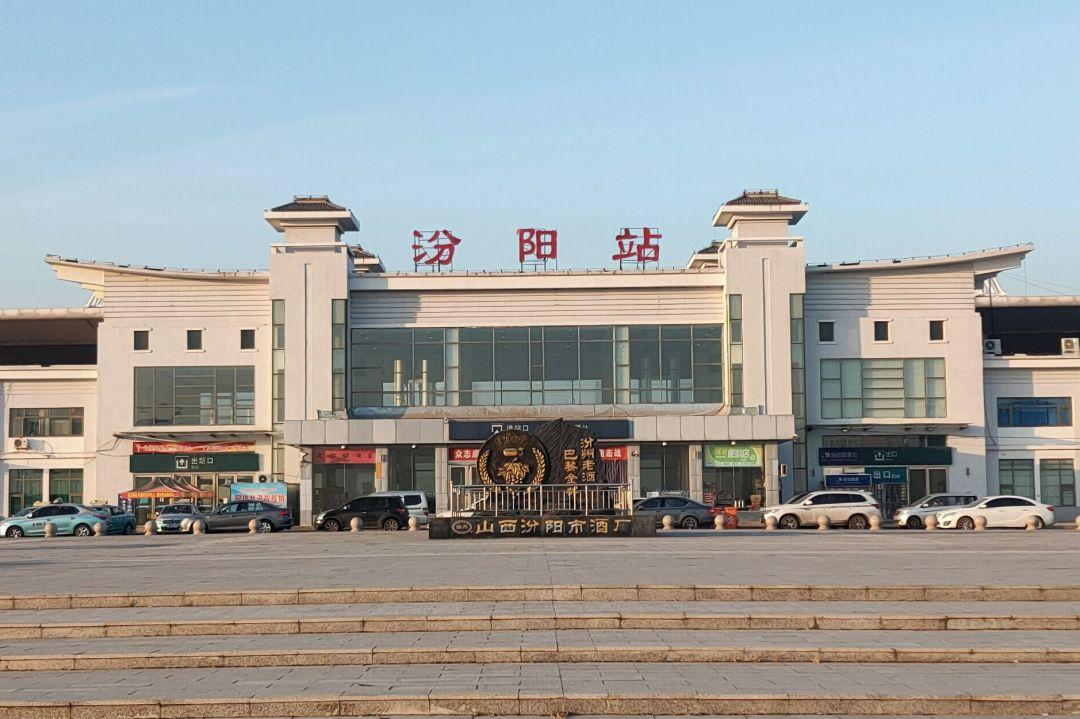
地标名称：汾阳站
所在城市：吕梁市·汾阳市